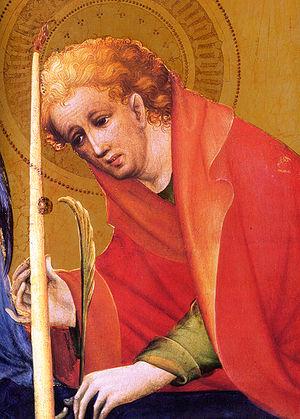
Le Marienaltar de Conrad von Soest est un retable de la Marienkirche de Dortmund datant des années 1420. C'est une œuvre importante de l'art gothique tardif et du gothique international. Le retable, sous forme d'un triptyque est la dernière œuvre connue du peintre, mort quelques années plus tard. Il a la particularité d'être entièrement et uniquement consacré à la vie de Marie. Les vicissitudes de l'histoire lui ont infligé des dommages importants.